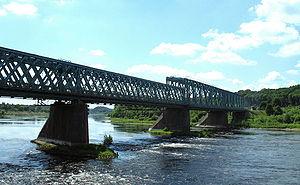
Le pont ferroviaire de Kaunas est un pont ferroviaire sur le Niémen à Kaunas dans le centre de la Lituanie. Long de 327 mètres, le pont ferroviaire relie le quartier de la gare avec le district de Kaunas Žemutinė Freda. Depuis le 18 novembre 1996, il est inscrit au Registre des biens culturels immobiliers.